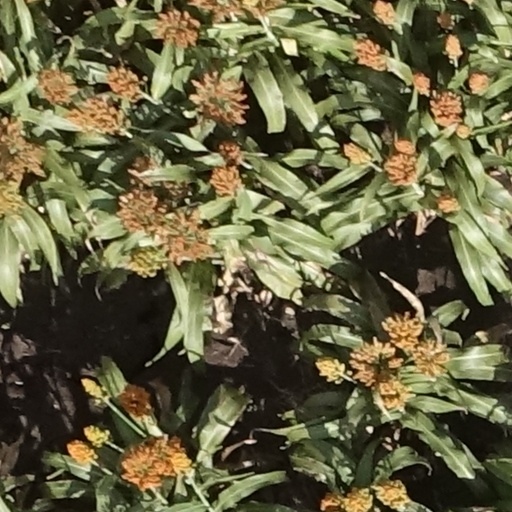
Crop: sorghum